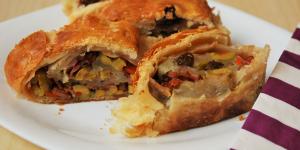
pan de jamon venezolano